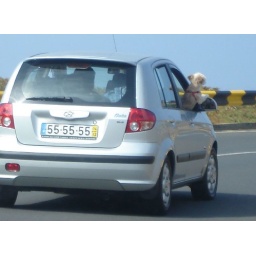
this was a car in front of me, notice the dog catching the wind. ...they always love to do that